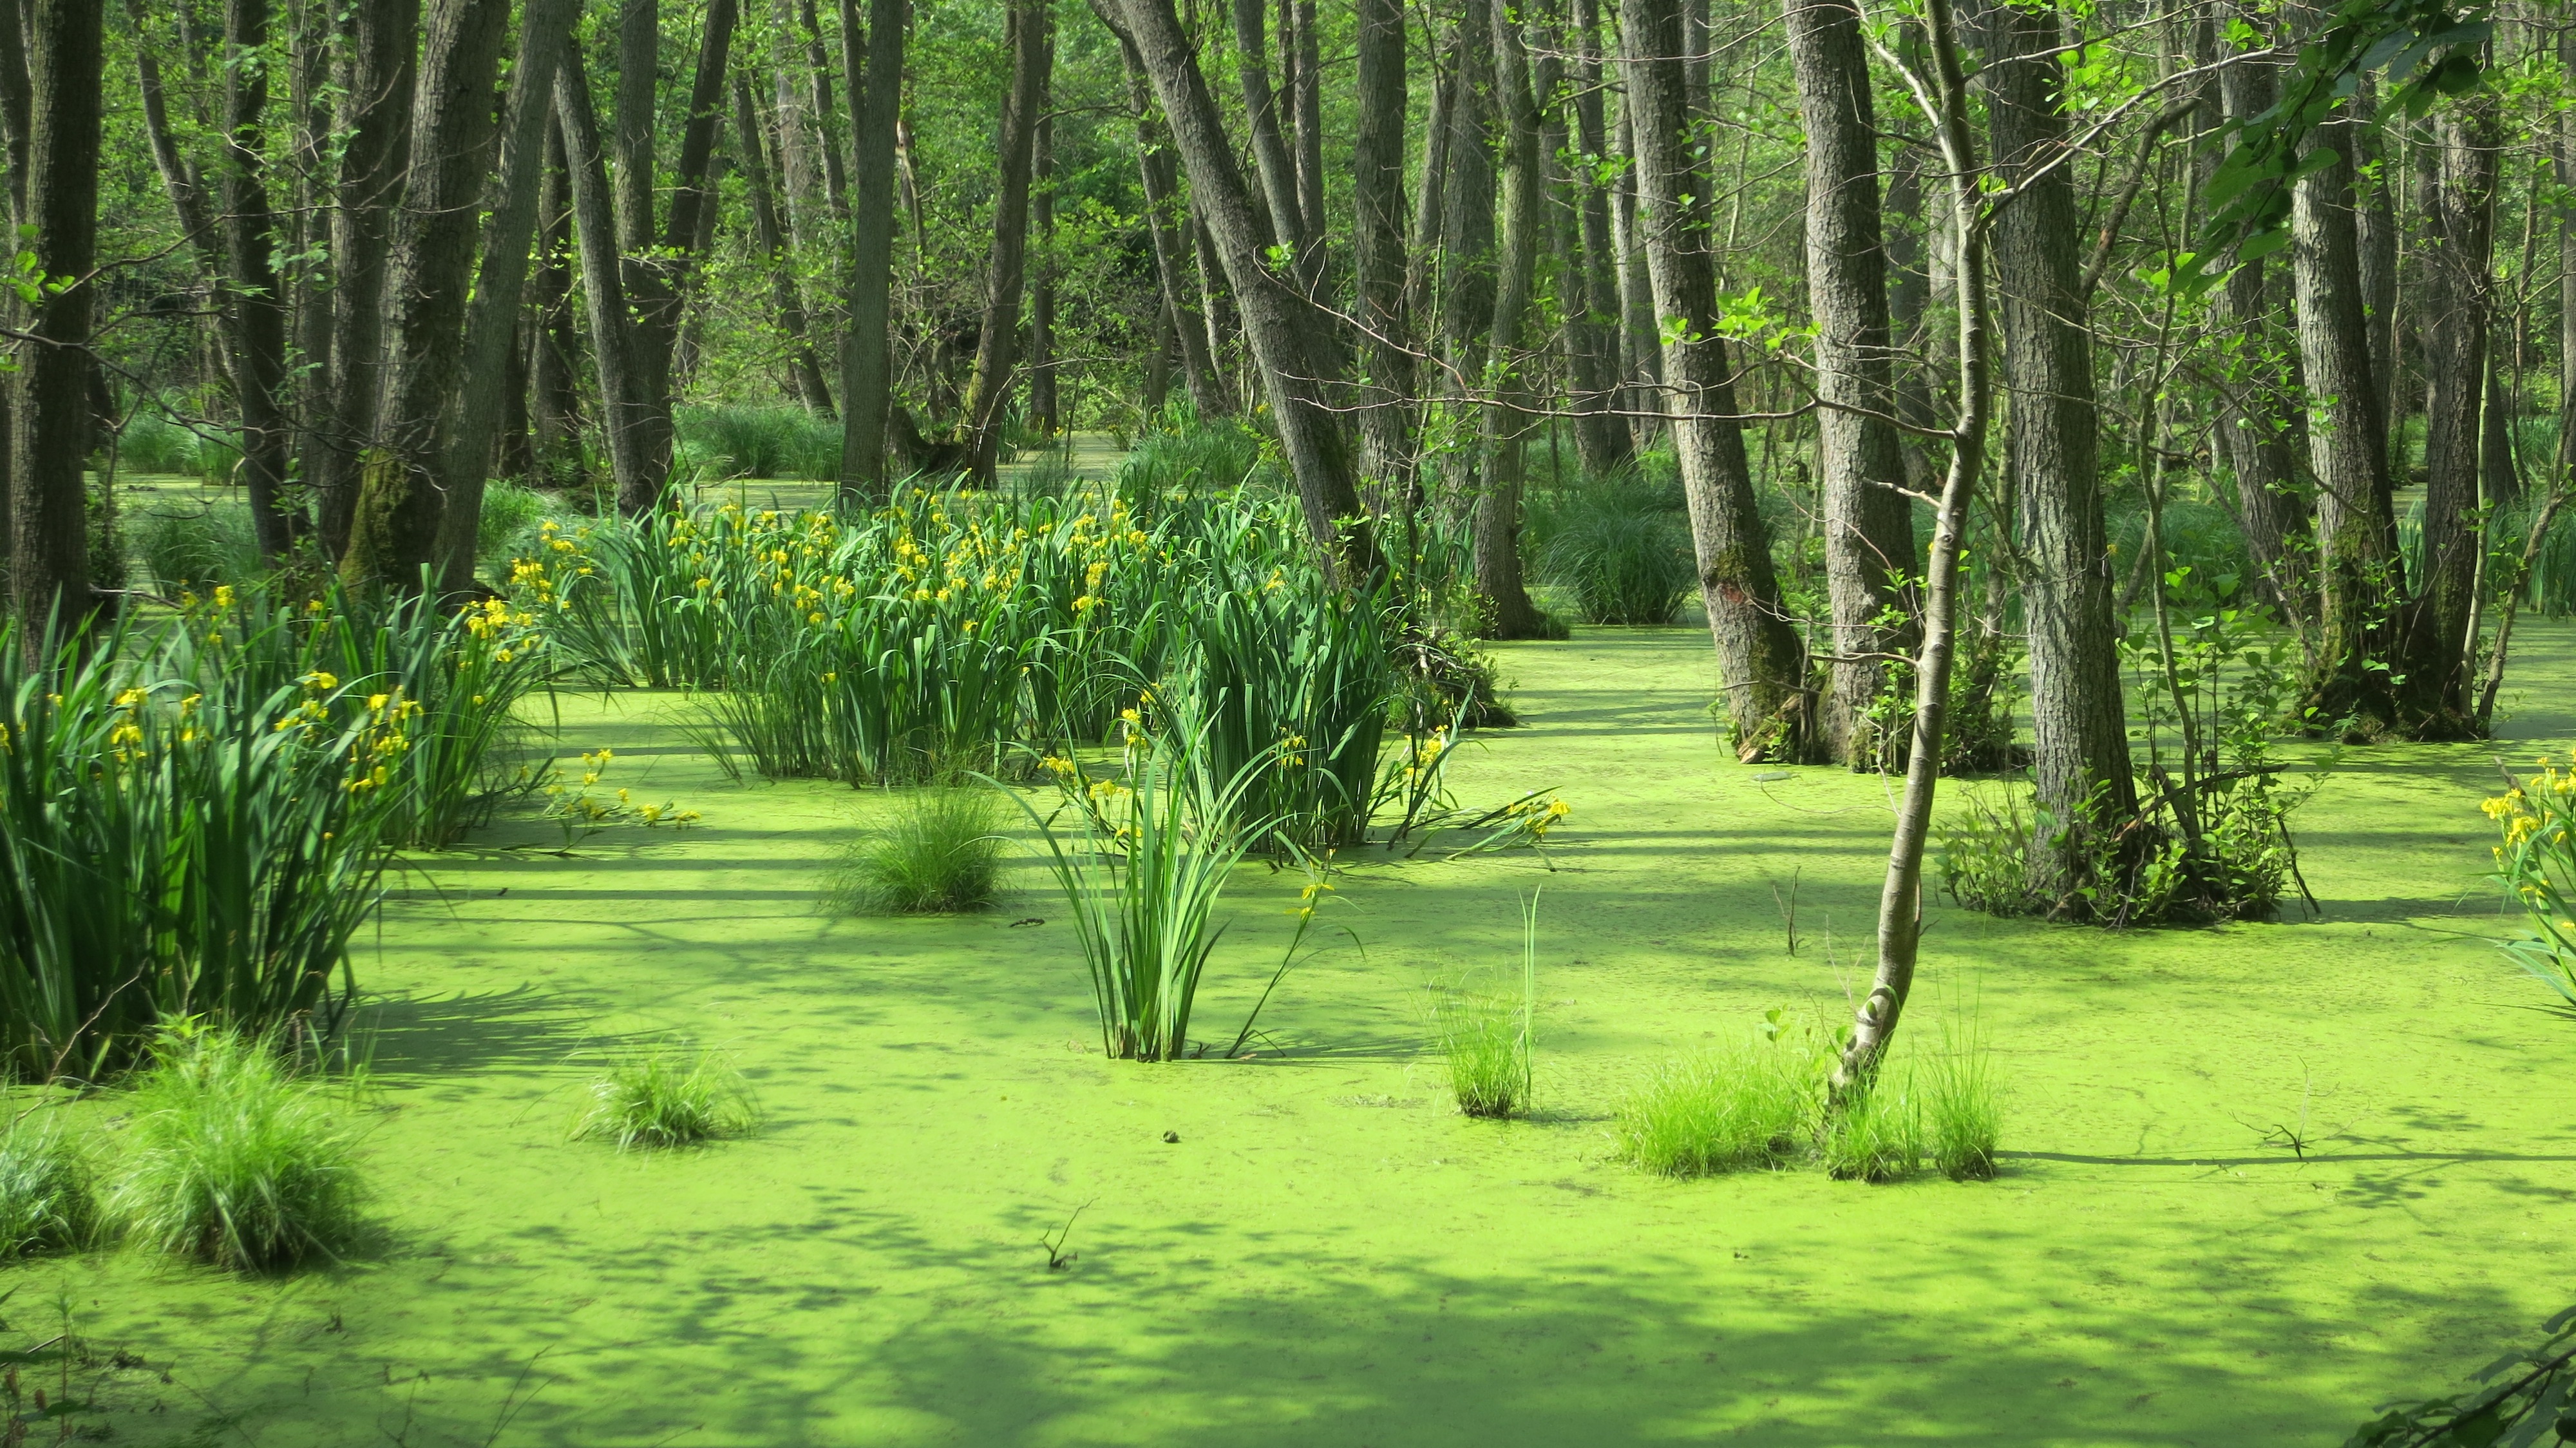
tree, water, forest, grass, swamp, lawn, meadow, sunlight, flower, green, jungle, island, botany, garden, moor, vegetation, rainforest, wetland, plantation, grove, woodland, habitat, ecosystem, usedom, baltic sea, biome, old growth forest, natural environment, woody plant, temperate coniferous forest, arecales